Layher

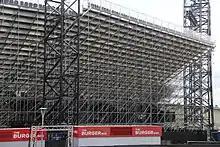
Layher Allround scaffolding in use to support seating stands at the Alexander Stadium in Birmingham ahead of the 2022 Commonwealth Games.

System scaffoldings are not only being used for work and protective scaffolding, but also for a variety of further tasks: for instance shoring, temporary access or site protection. Today Layher products are worldwide in use on sites, in the industry or in sports and cultural events. In 2009, for example, a and ski ramp was assembled in Moscow as a promotional event for the 2014 Winter Olympics using about 1,300 tons of Allround Scaffolding. For viewing the excavations in ancient Pompeii, a weather protection roof and a temporary pedestrian walkway were erected in 2010 using Allround Scaffolding. This modular system was also used a short time later for the Cannstatter Volksfest – not as a pedestrian walkway but as a escape stairway. The use of the Allround Bridging System in 2012 enabled the scaffolding for the stave church in Borgund, Norway. In 2013 followed the construction of a 600-square-meter Allround Shoring TG 60 structure for the pumped storage power station project “Linthal 2015” in Switzerland. Also high in the Swiss mountains, the SpeedyScaf ensured in 2014 the rapid assembly of a work scaffold at the “Hörnli Hut” below the Matterhorn, and the “Arup Building” of the University of Cambridge was temporarily roofed over using a 2,600-square-meter Keder Roof XL. Currently a 100,000-cubic-meter construction of Allround Scaffolding and Allround Scaffolding Lightweight ensures the restoration of the Adolphe Bridge in Luxembourg.